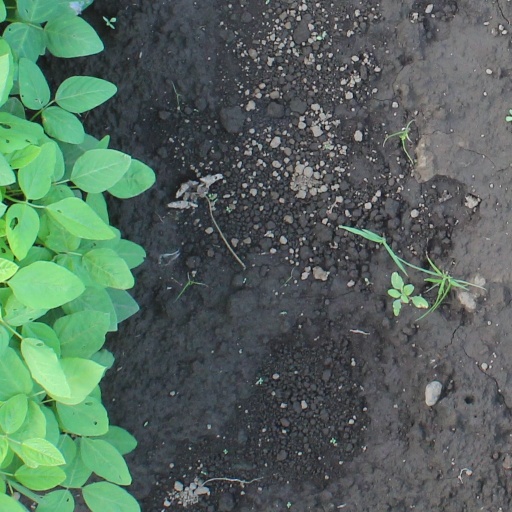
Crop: soybean